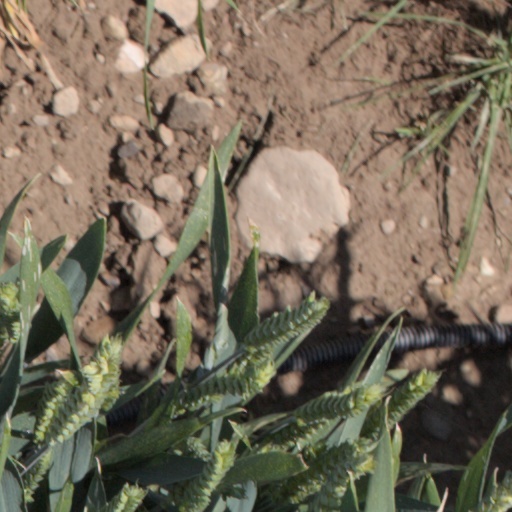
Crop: wheat